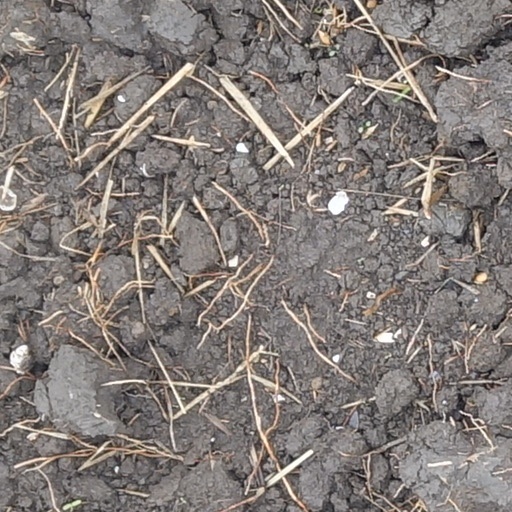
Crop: wheat